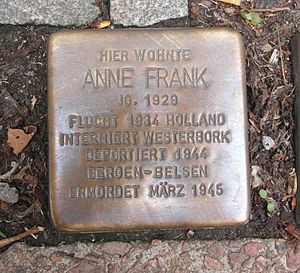
Anne Frank / Deportation og død
Snublesten til minde om Anne Frank.
Annelies Marie Frank, kaldt "Anne" er en af de mest kendte og omtalte ofre for Holocaust grundet hendes efterladte dagbog, som er blevet en af de mest læste bøger i verden og omskrevet for teater og film.